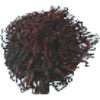
Label: rambutan